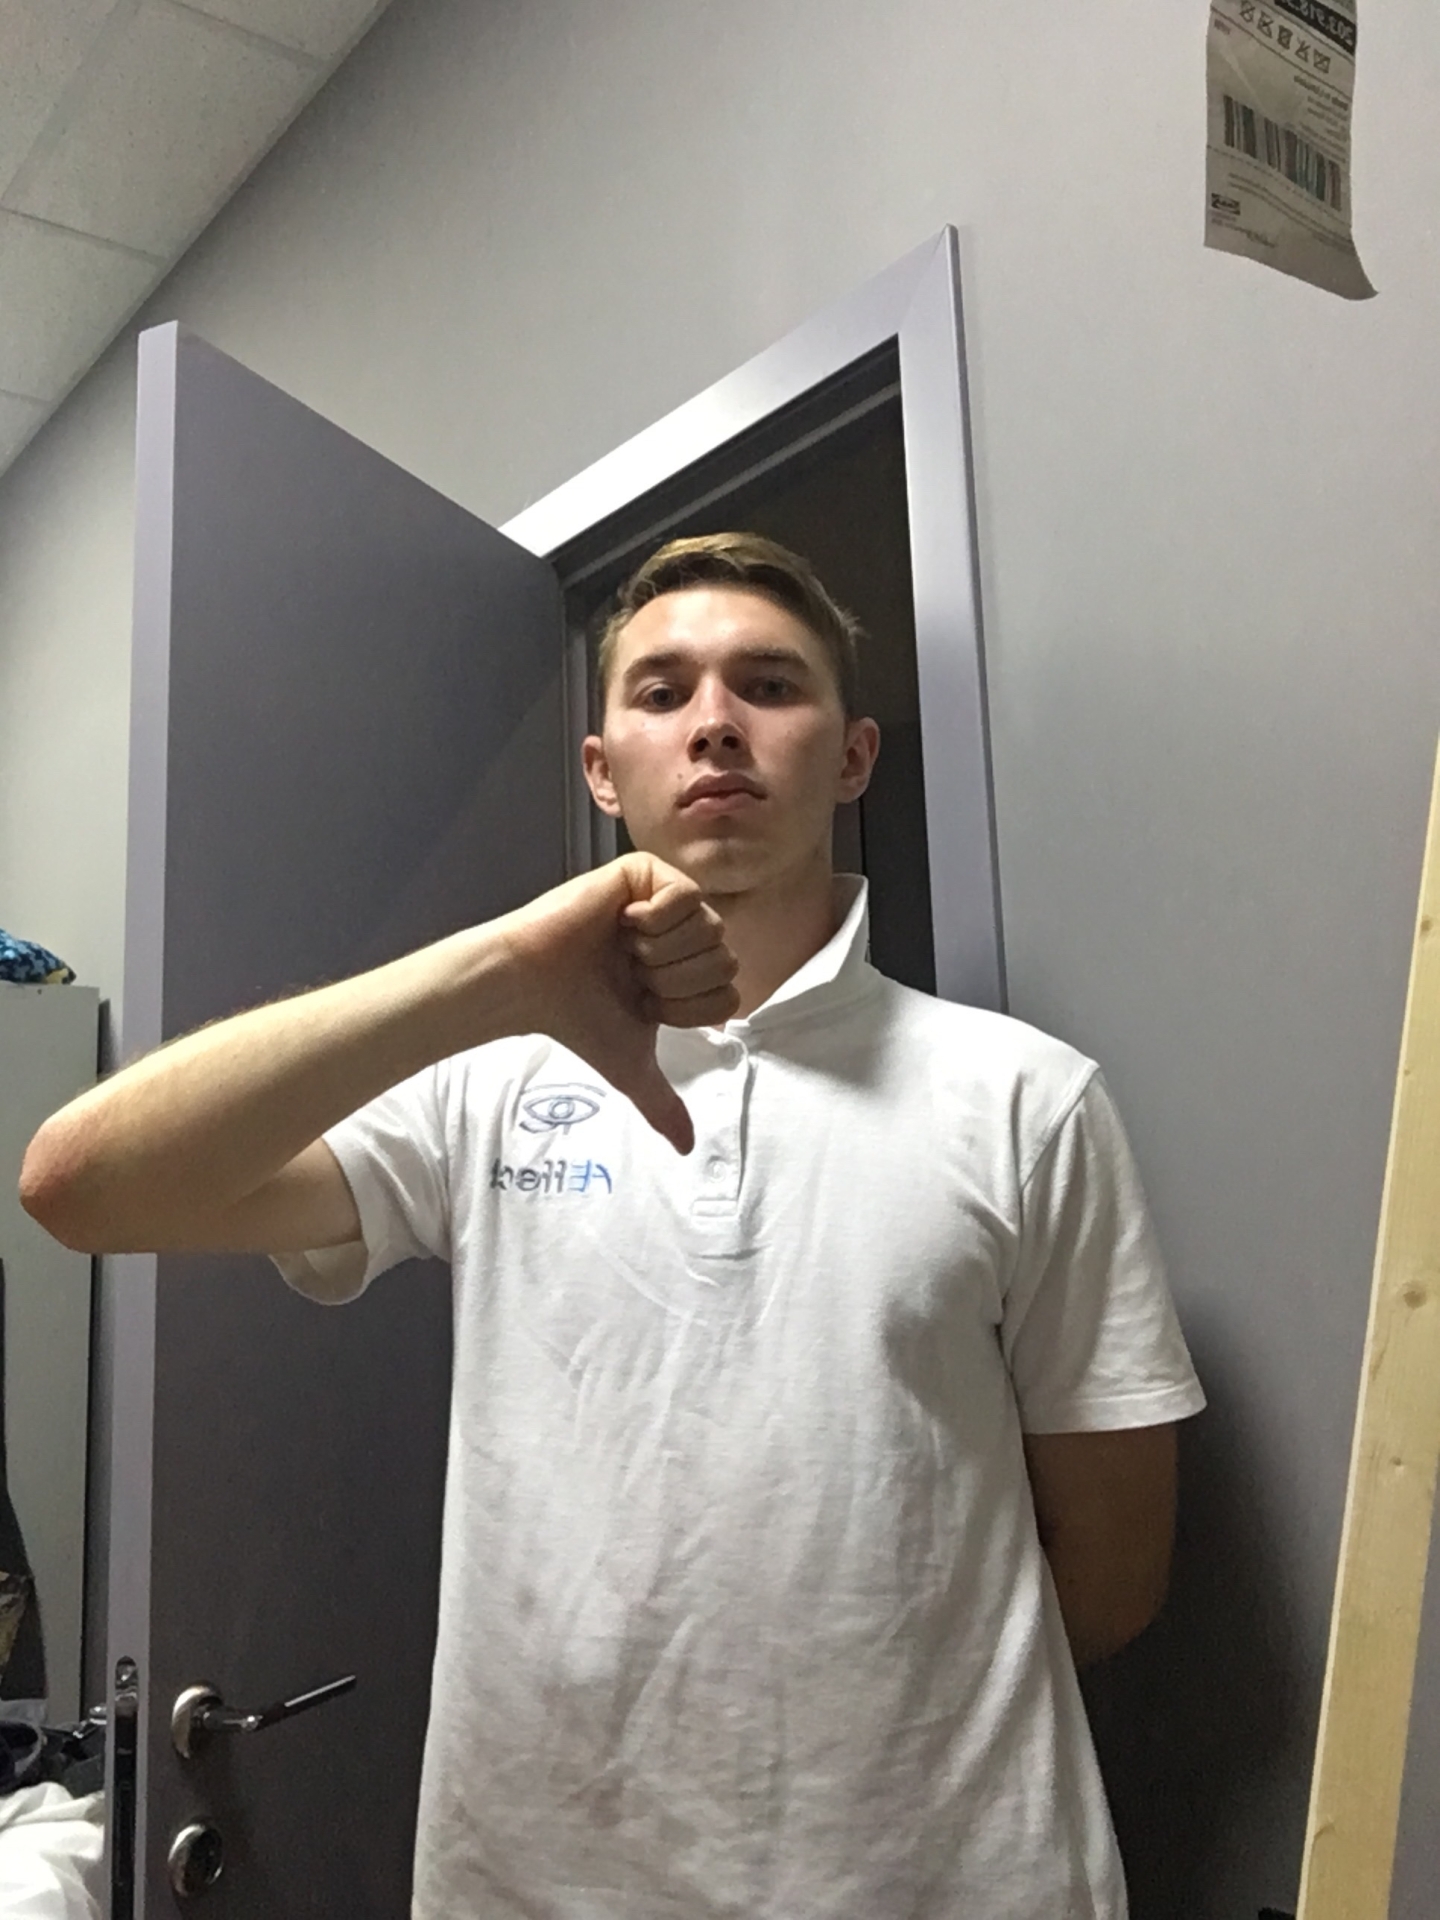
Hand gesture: dislike